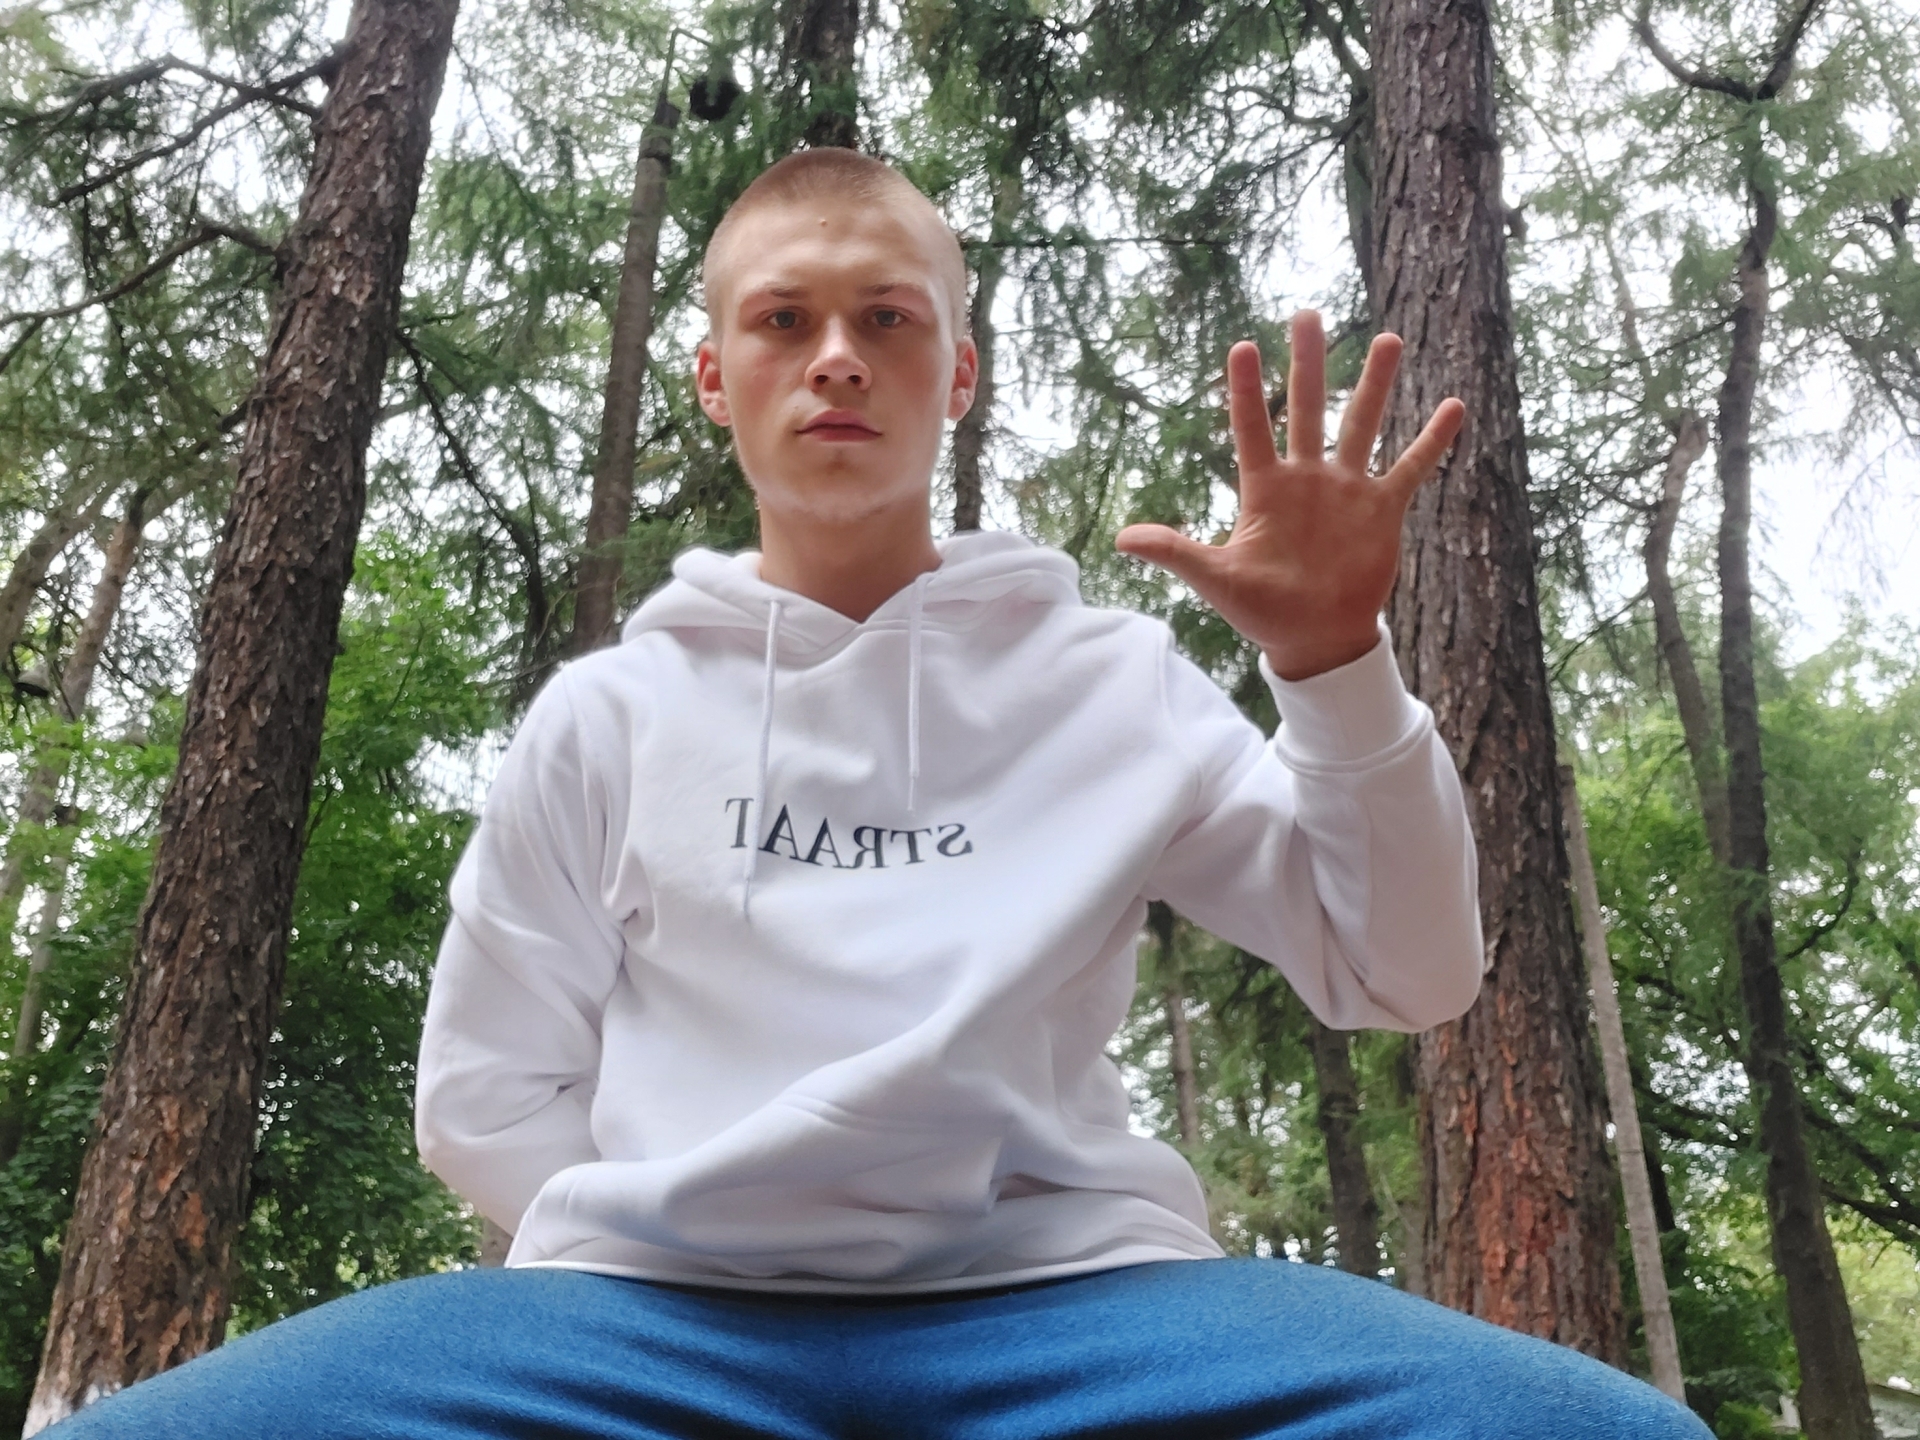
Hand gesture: palm